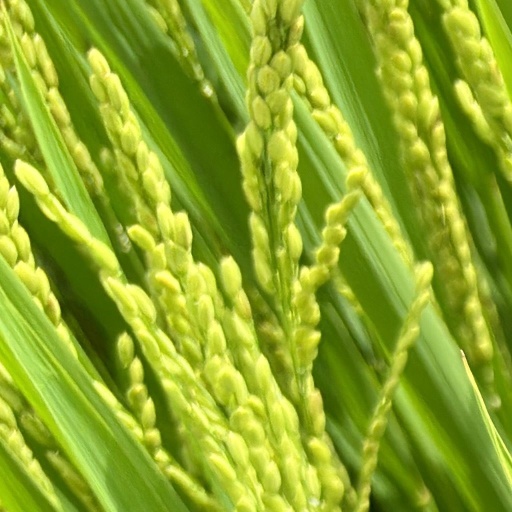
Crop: rice